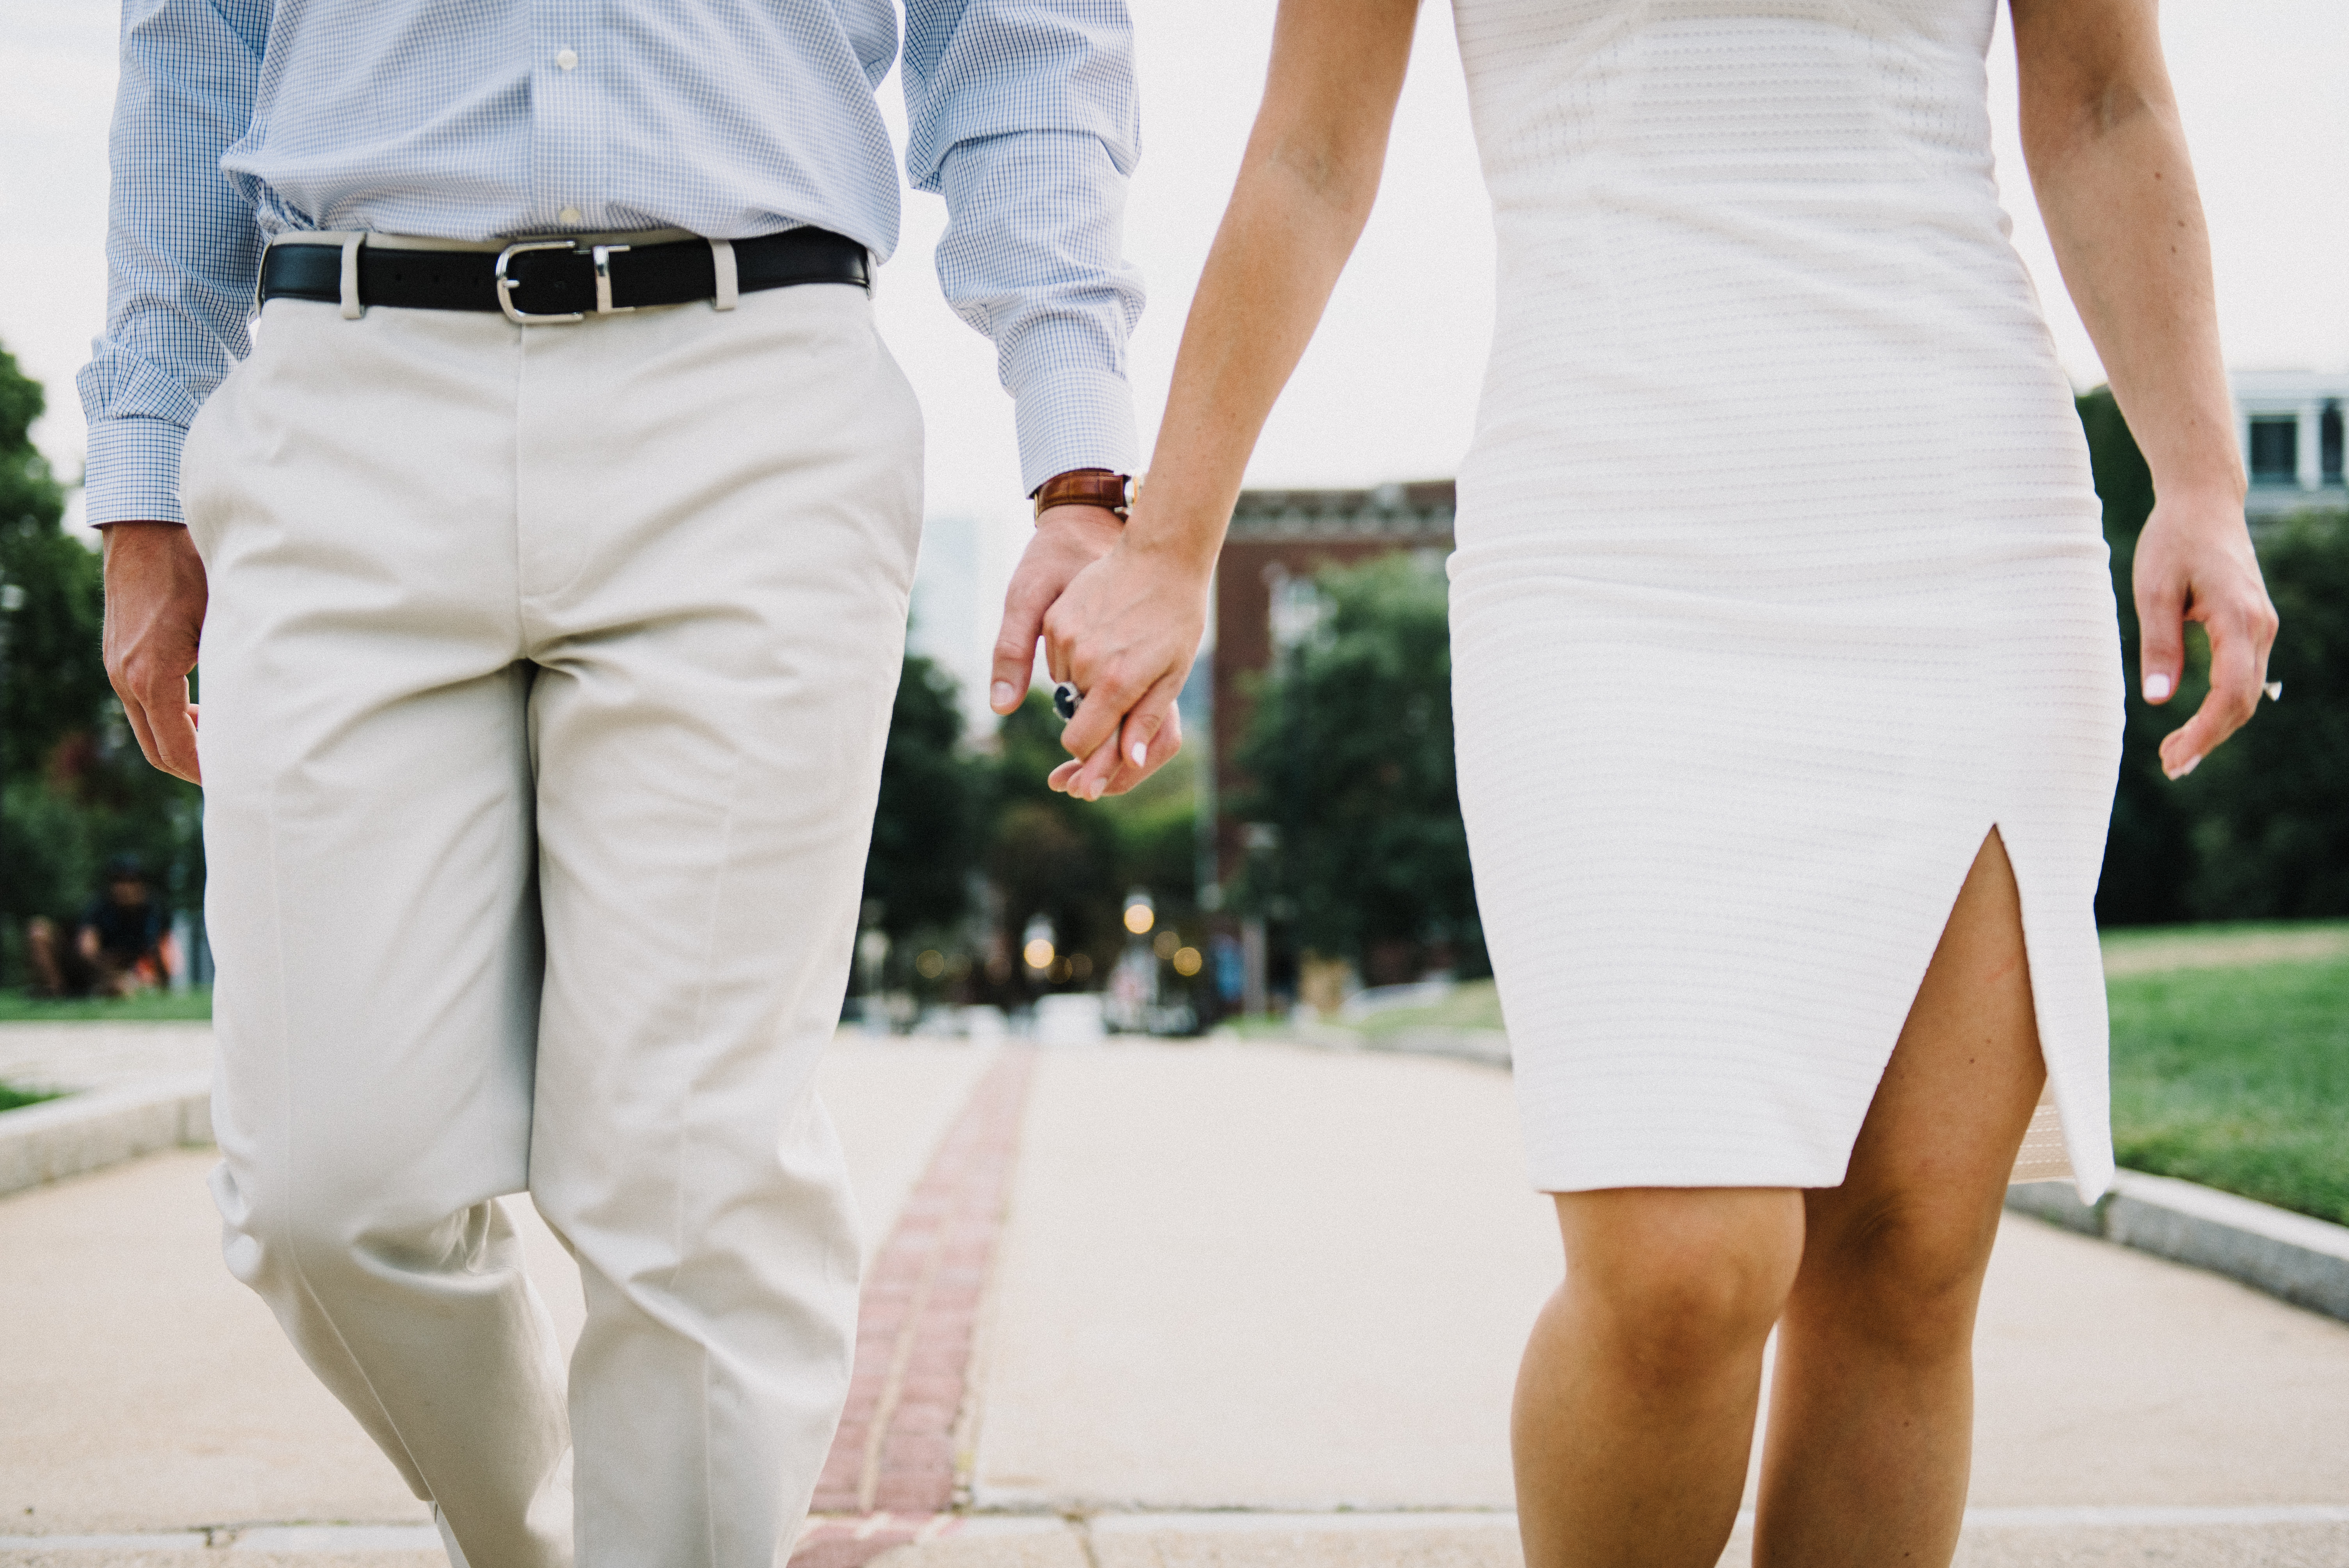
man, people, girl, woman, white, summer, recreation, walk, leg, spring, couple, fashion, lifestyle, season, pants, outdoors, style, wear, adult, fashionable